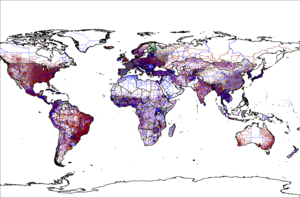
L'administration territoriale est l'organisation institutionnelle et administrative d'une zone géographique, d'un pays ou d'une confédération de pays.
Voici une liste de divisions administratives.